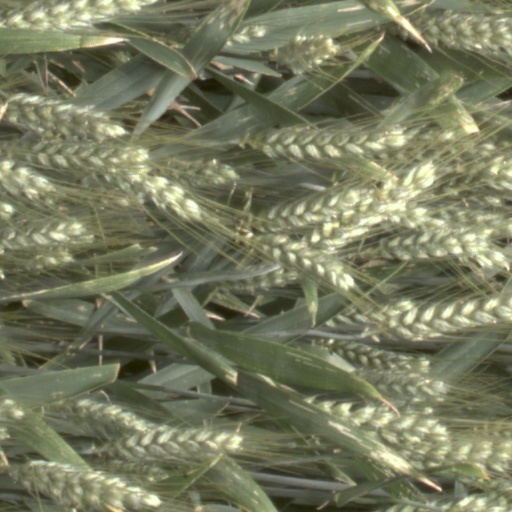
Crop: wheat